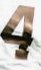
Number: 4